Sandis Valters

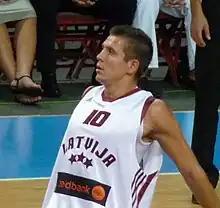

Sandis Valters (born 31 August 1978) is a retired professional basketball shooting guard, who last played for BK Ventspils. He is member of Latvia national basketball team. His father is a former Soviet basketball star, Valdis Valters, and his younger brother, Kristaps Valters, also plays professional basketball.